Palmers Green United Reformed Church

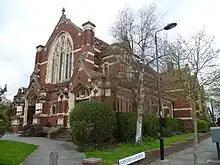
Palmers Green United Reformed Church

Palmers Green United Reformed Church is a united reformed church in Fox Lane, Palmers Green, north London.